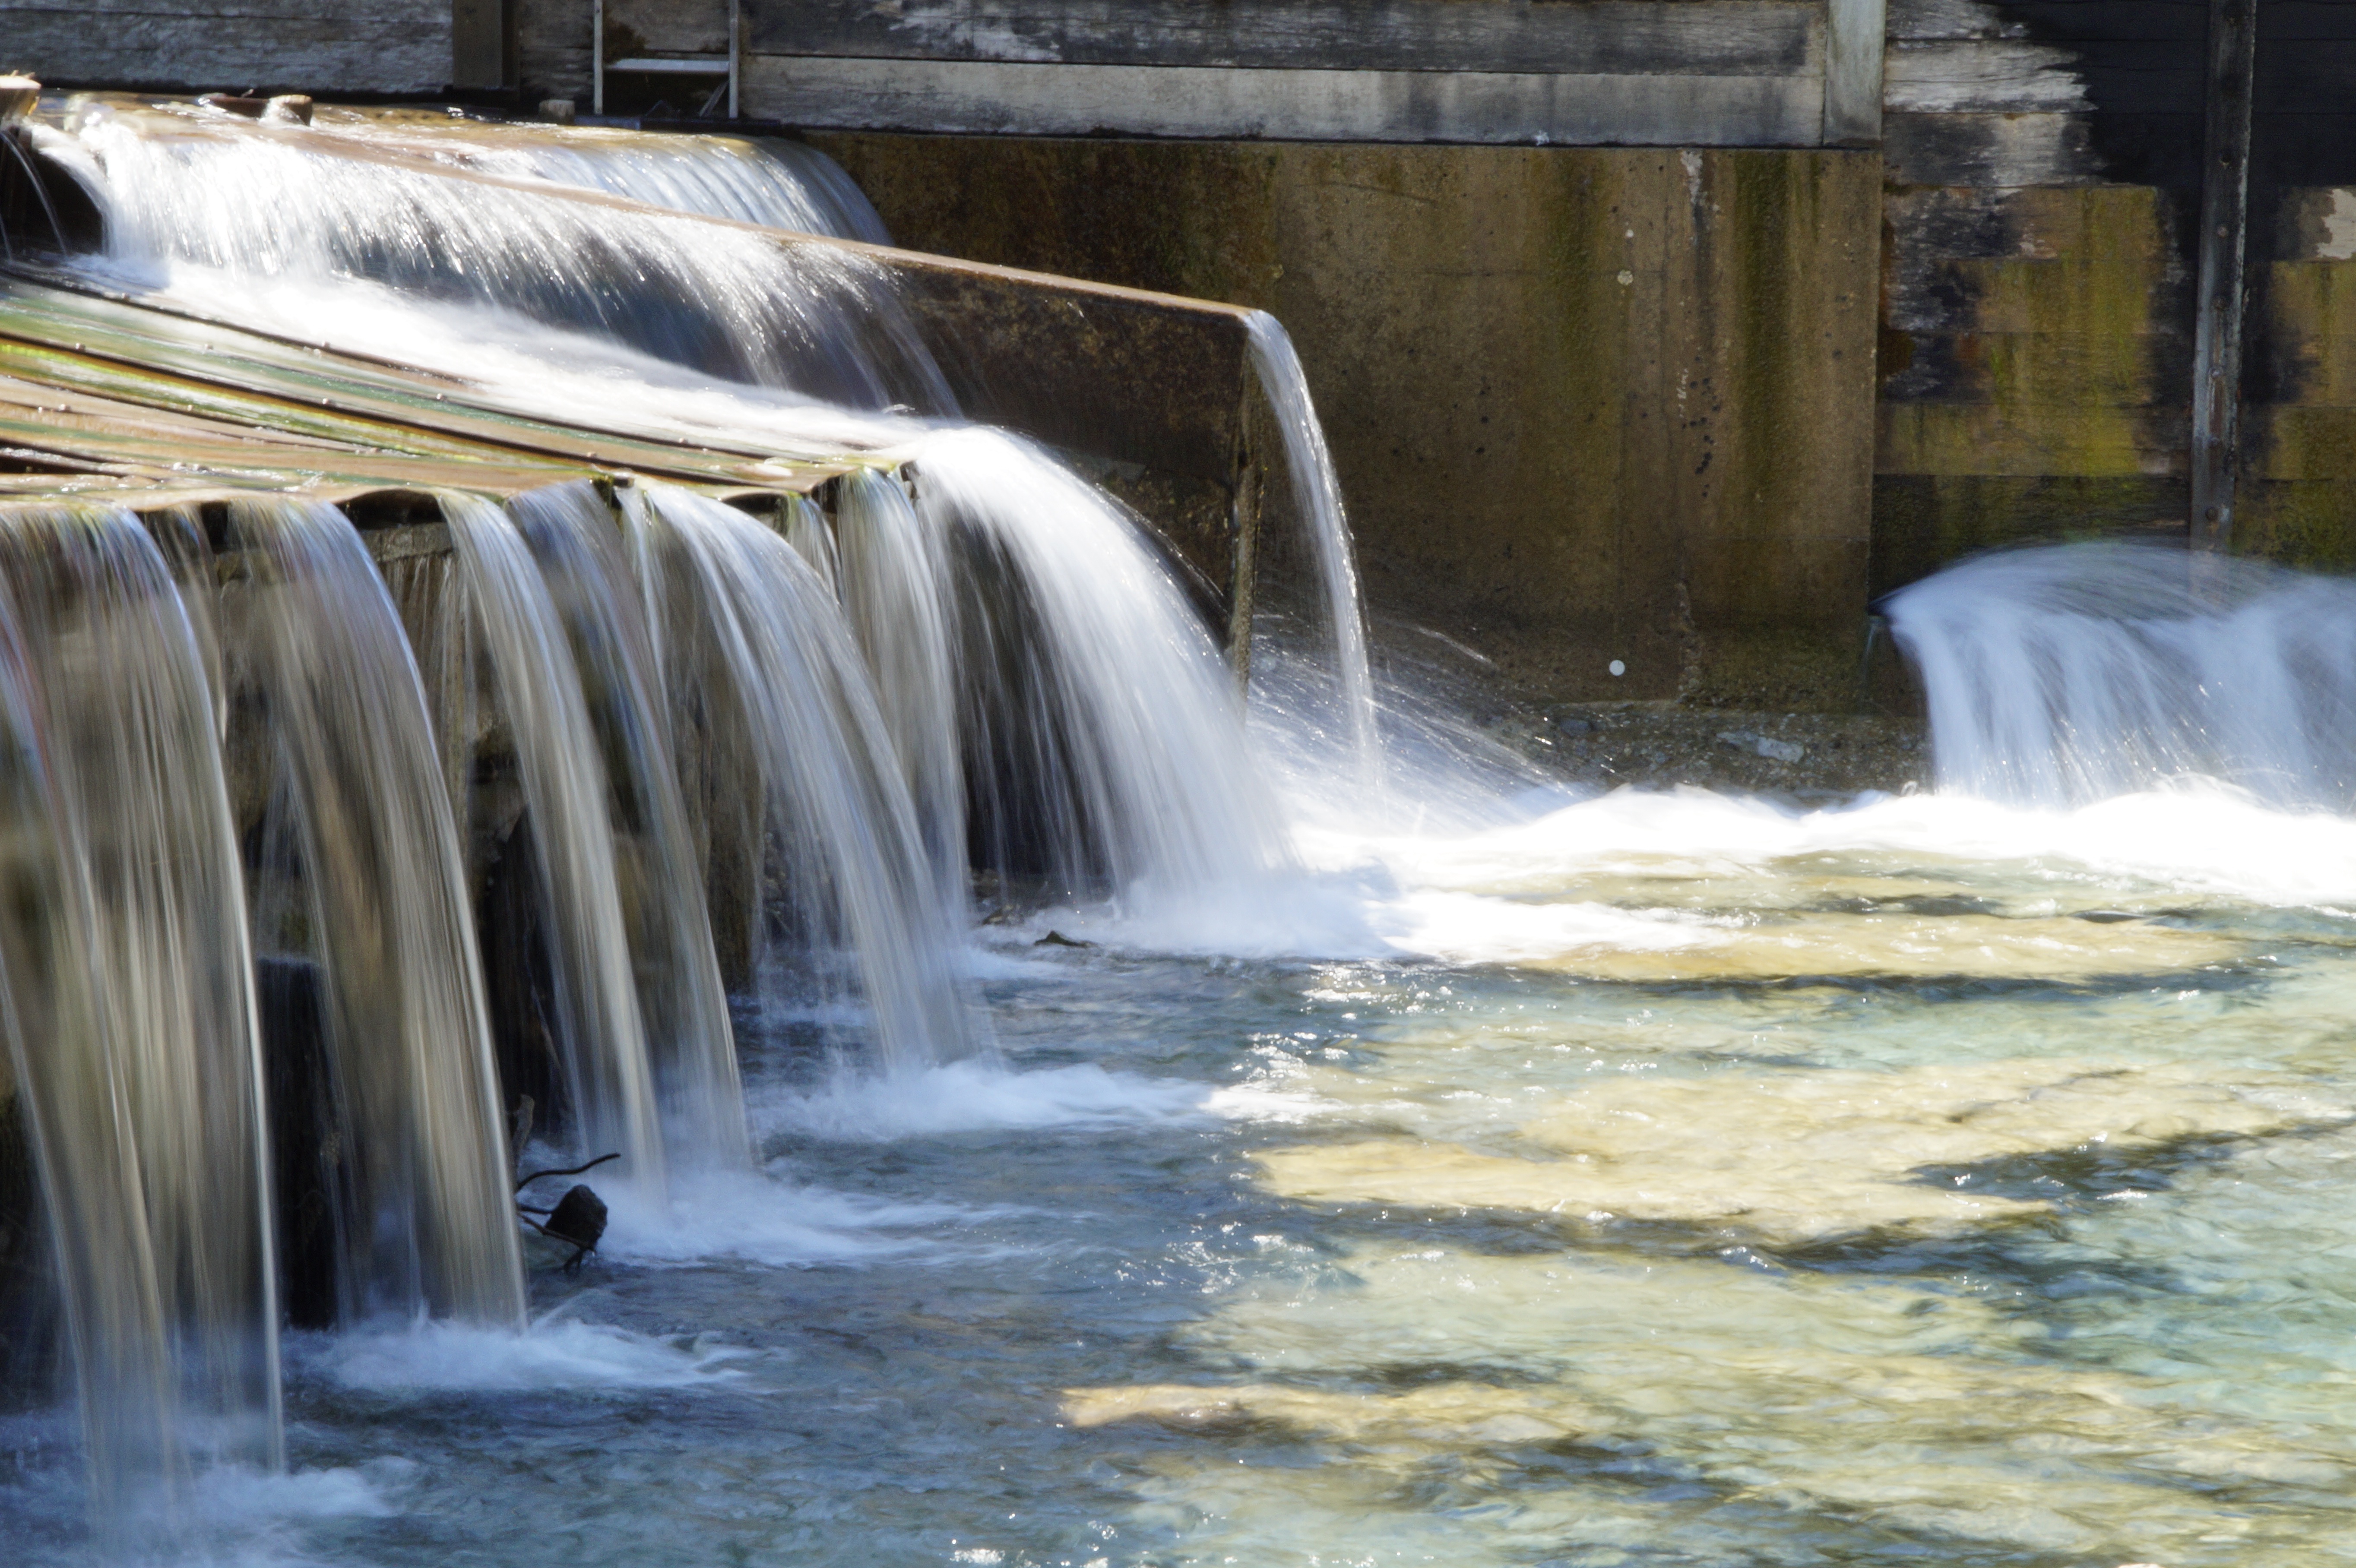
water, waterfall, river, flow, rapid, movement, body of water, wasserfall, artificial, barrage, water feature, watercourse, waterworks, overflow, run over, dammed